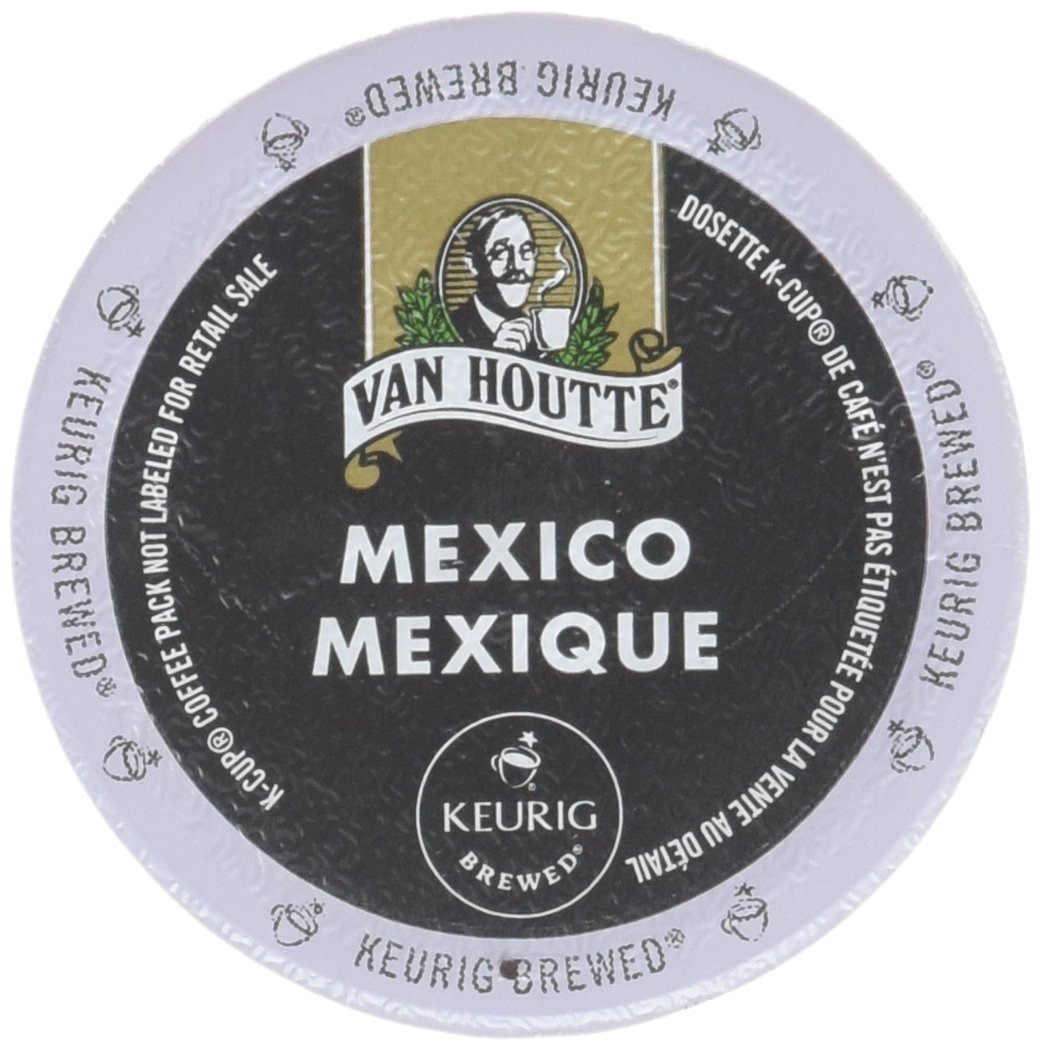
Item Name: Van Houtte Mexico Coffee - 96 K Cups
Value: 96.0
Unit: count

Price: 54.99